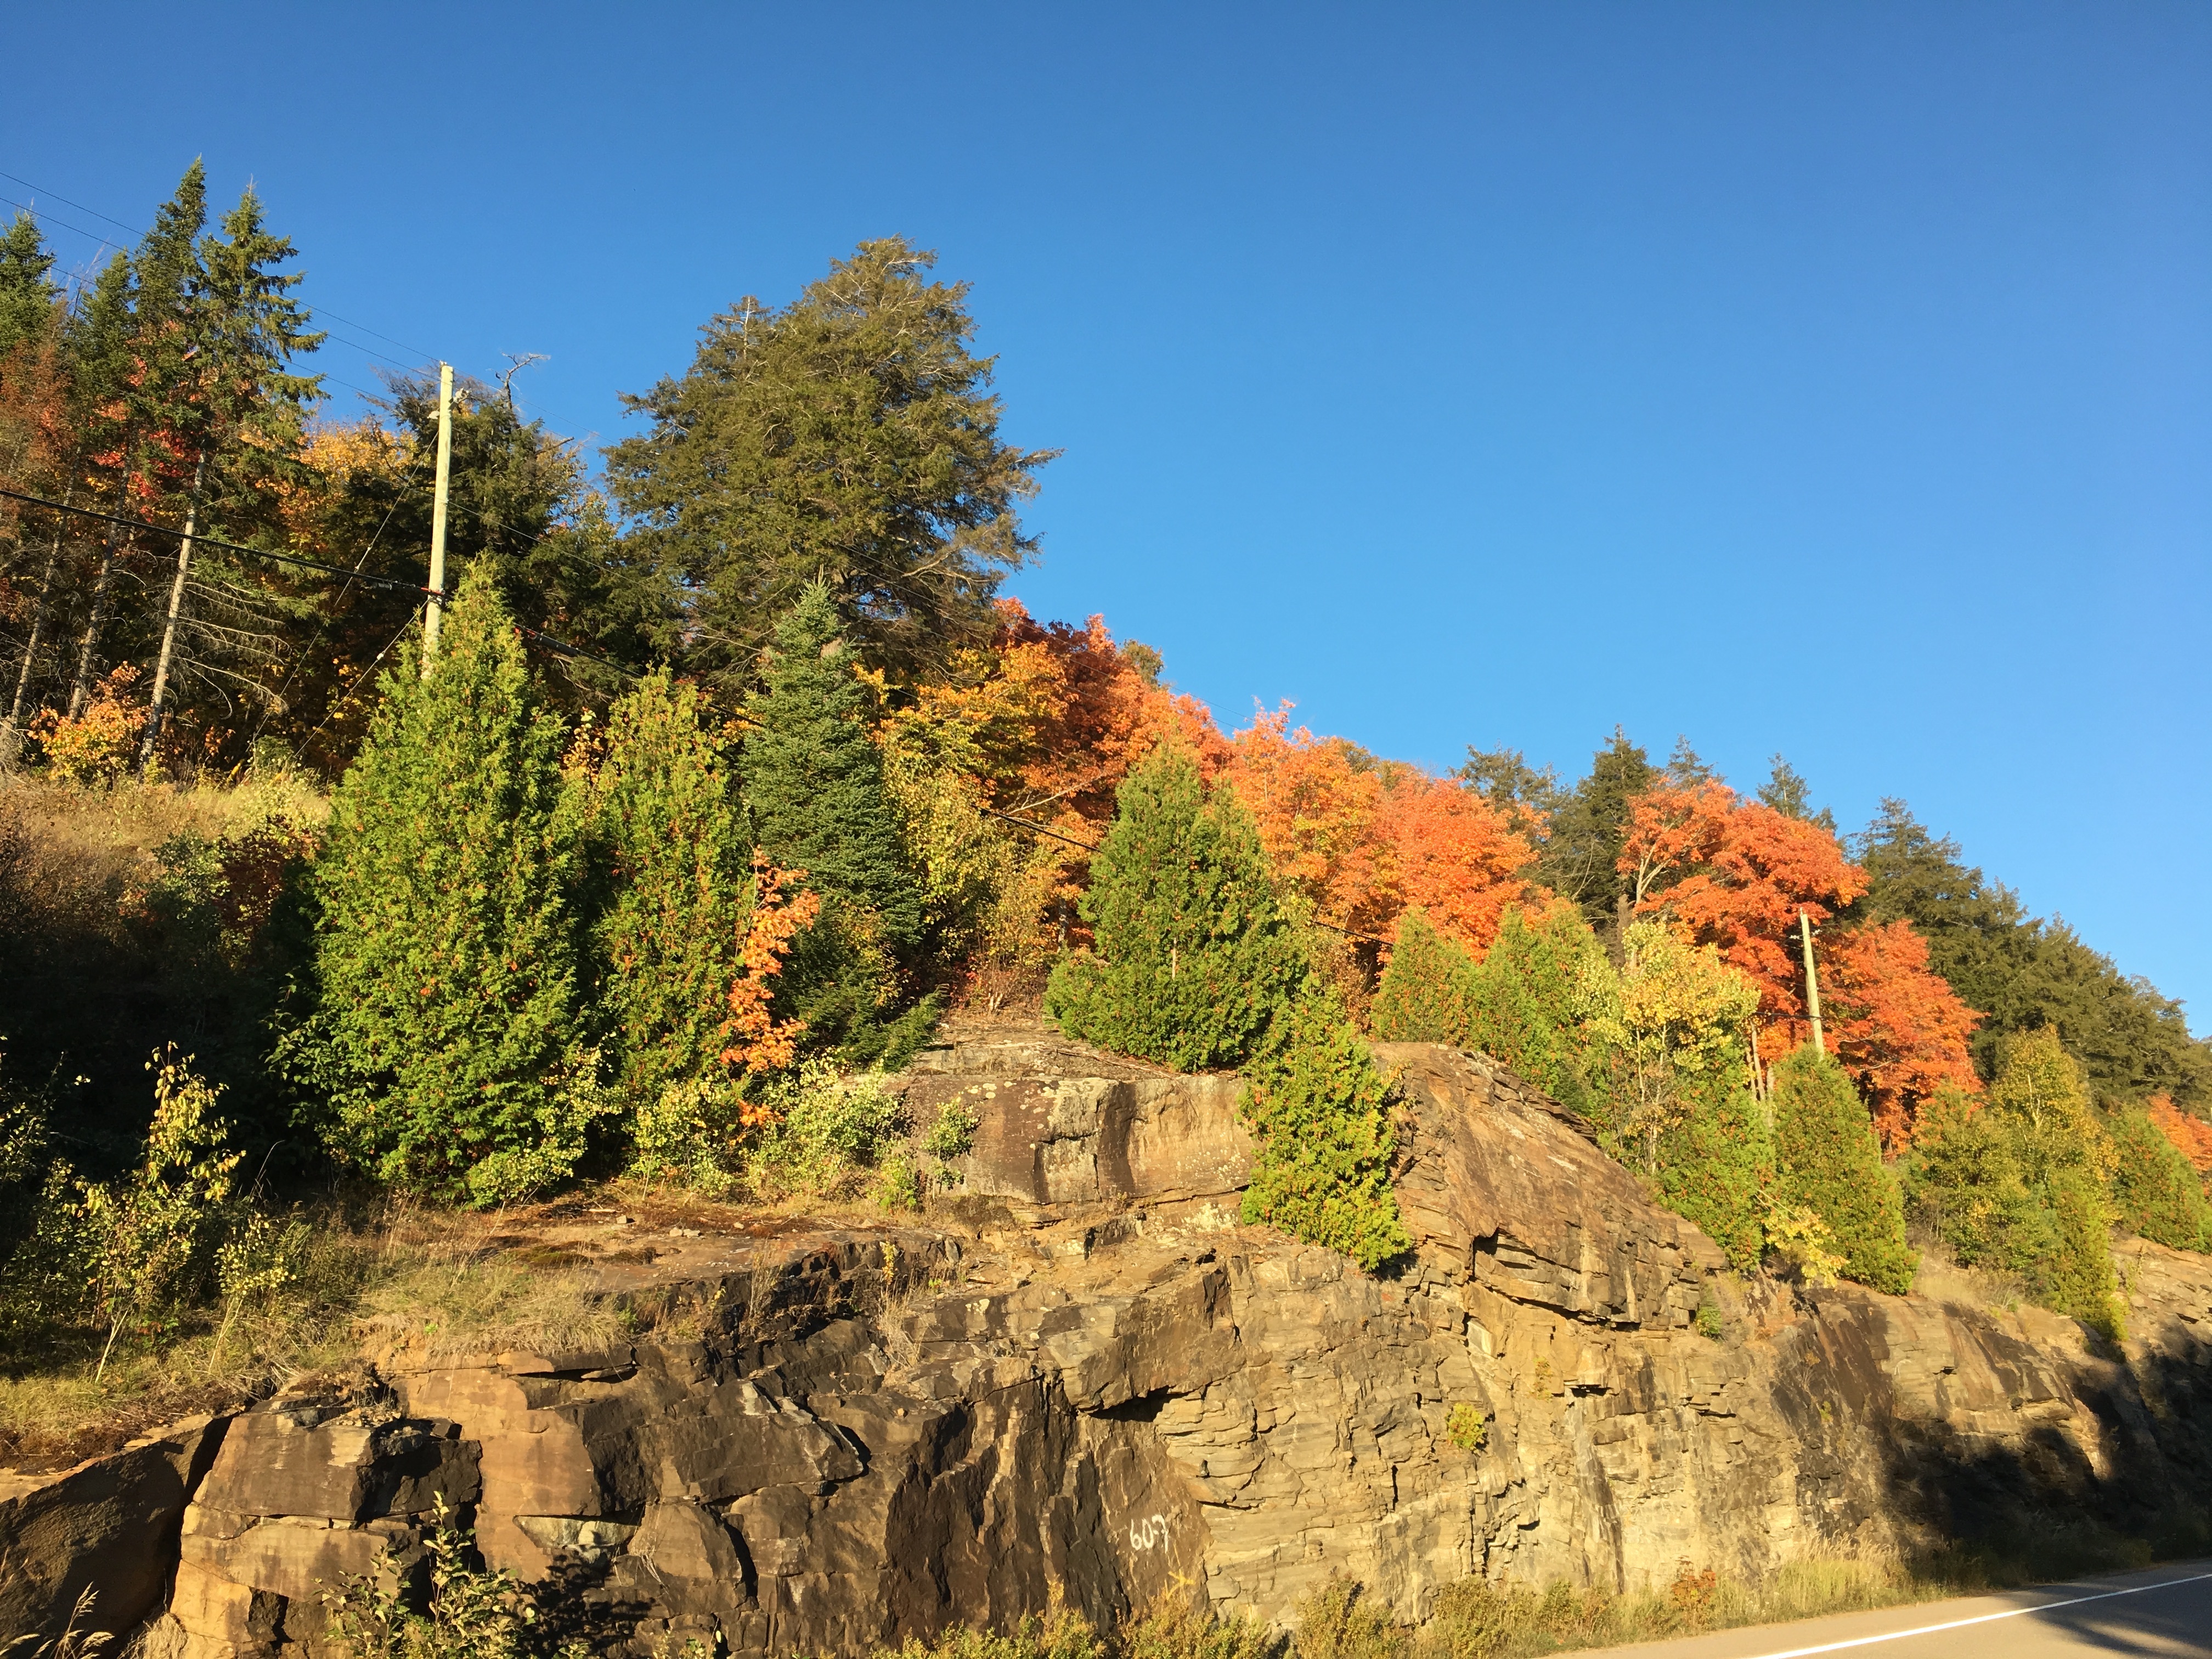
landscape, tree, rock, wilderness, mountain, trail, leaf, hill, valley, mountain range, cliff, autumn, terrain, season, ridge, geology, plateau, ecosystem, landform, woody plant, mountainous landforms